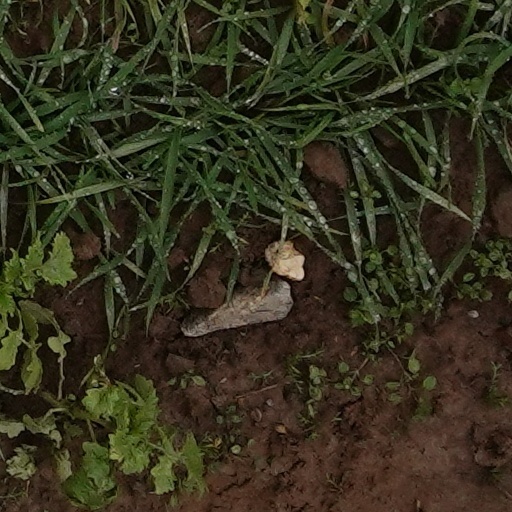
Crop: wheat